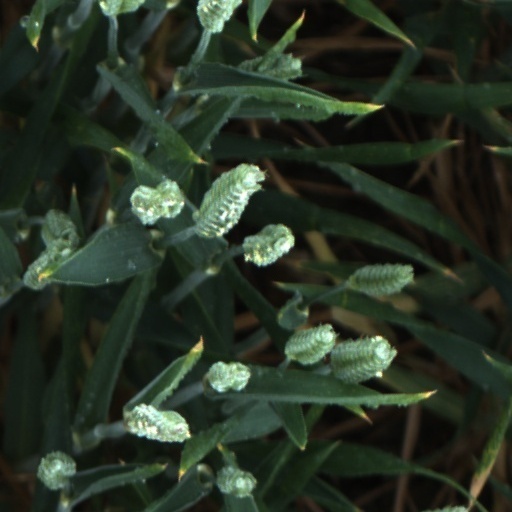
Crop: wheat